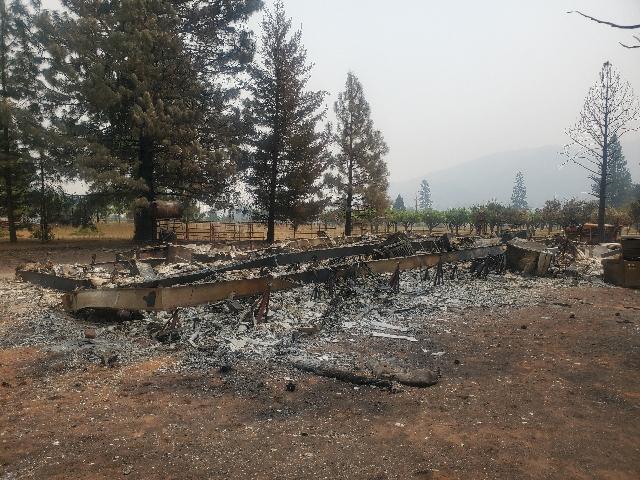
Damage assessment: destroyed